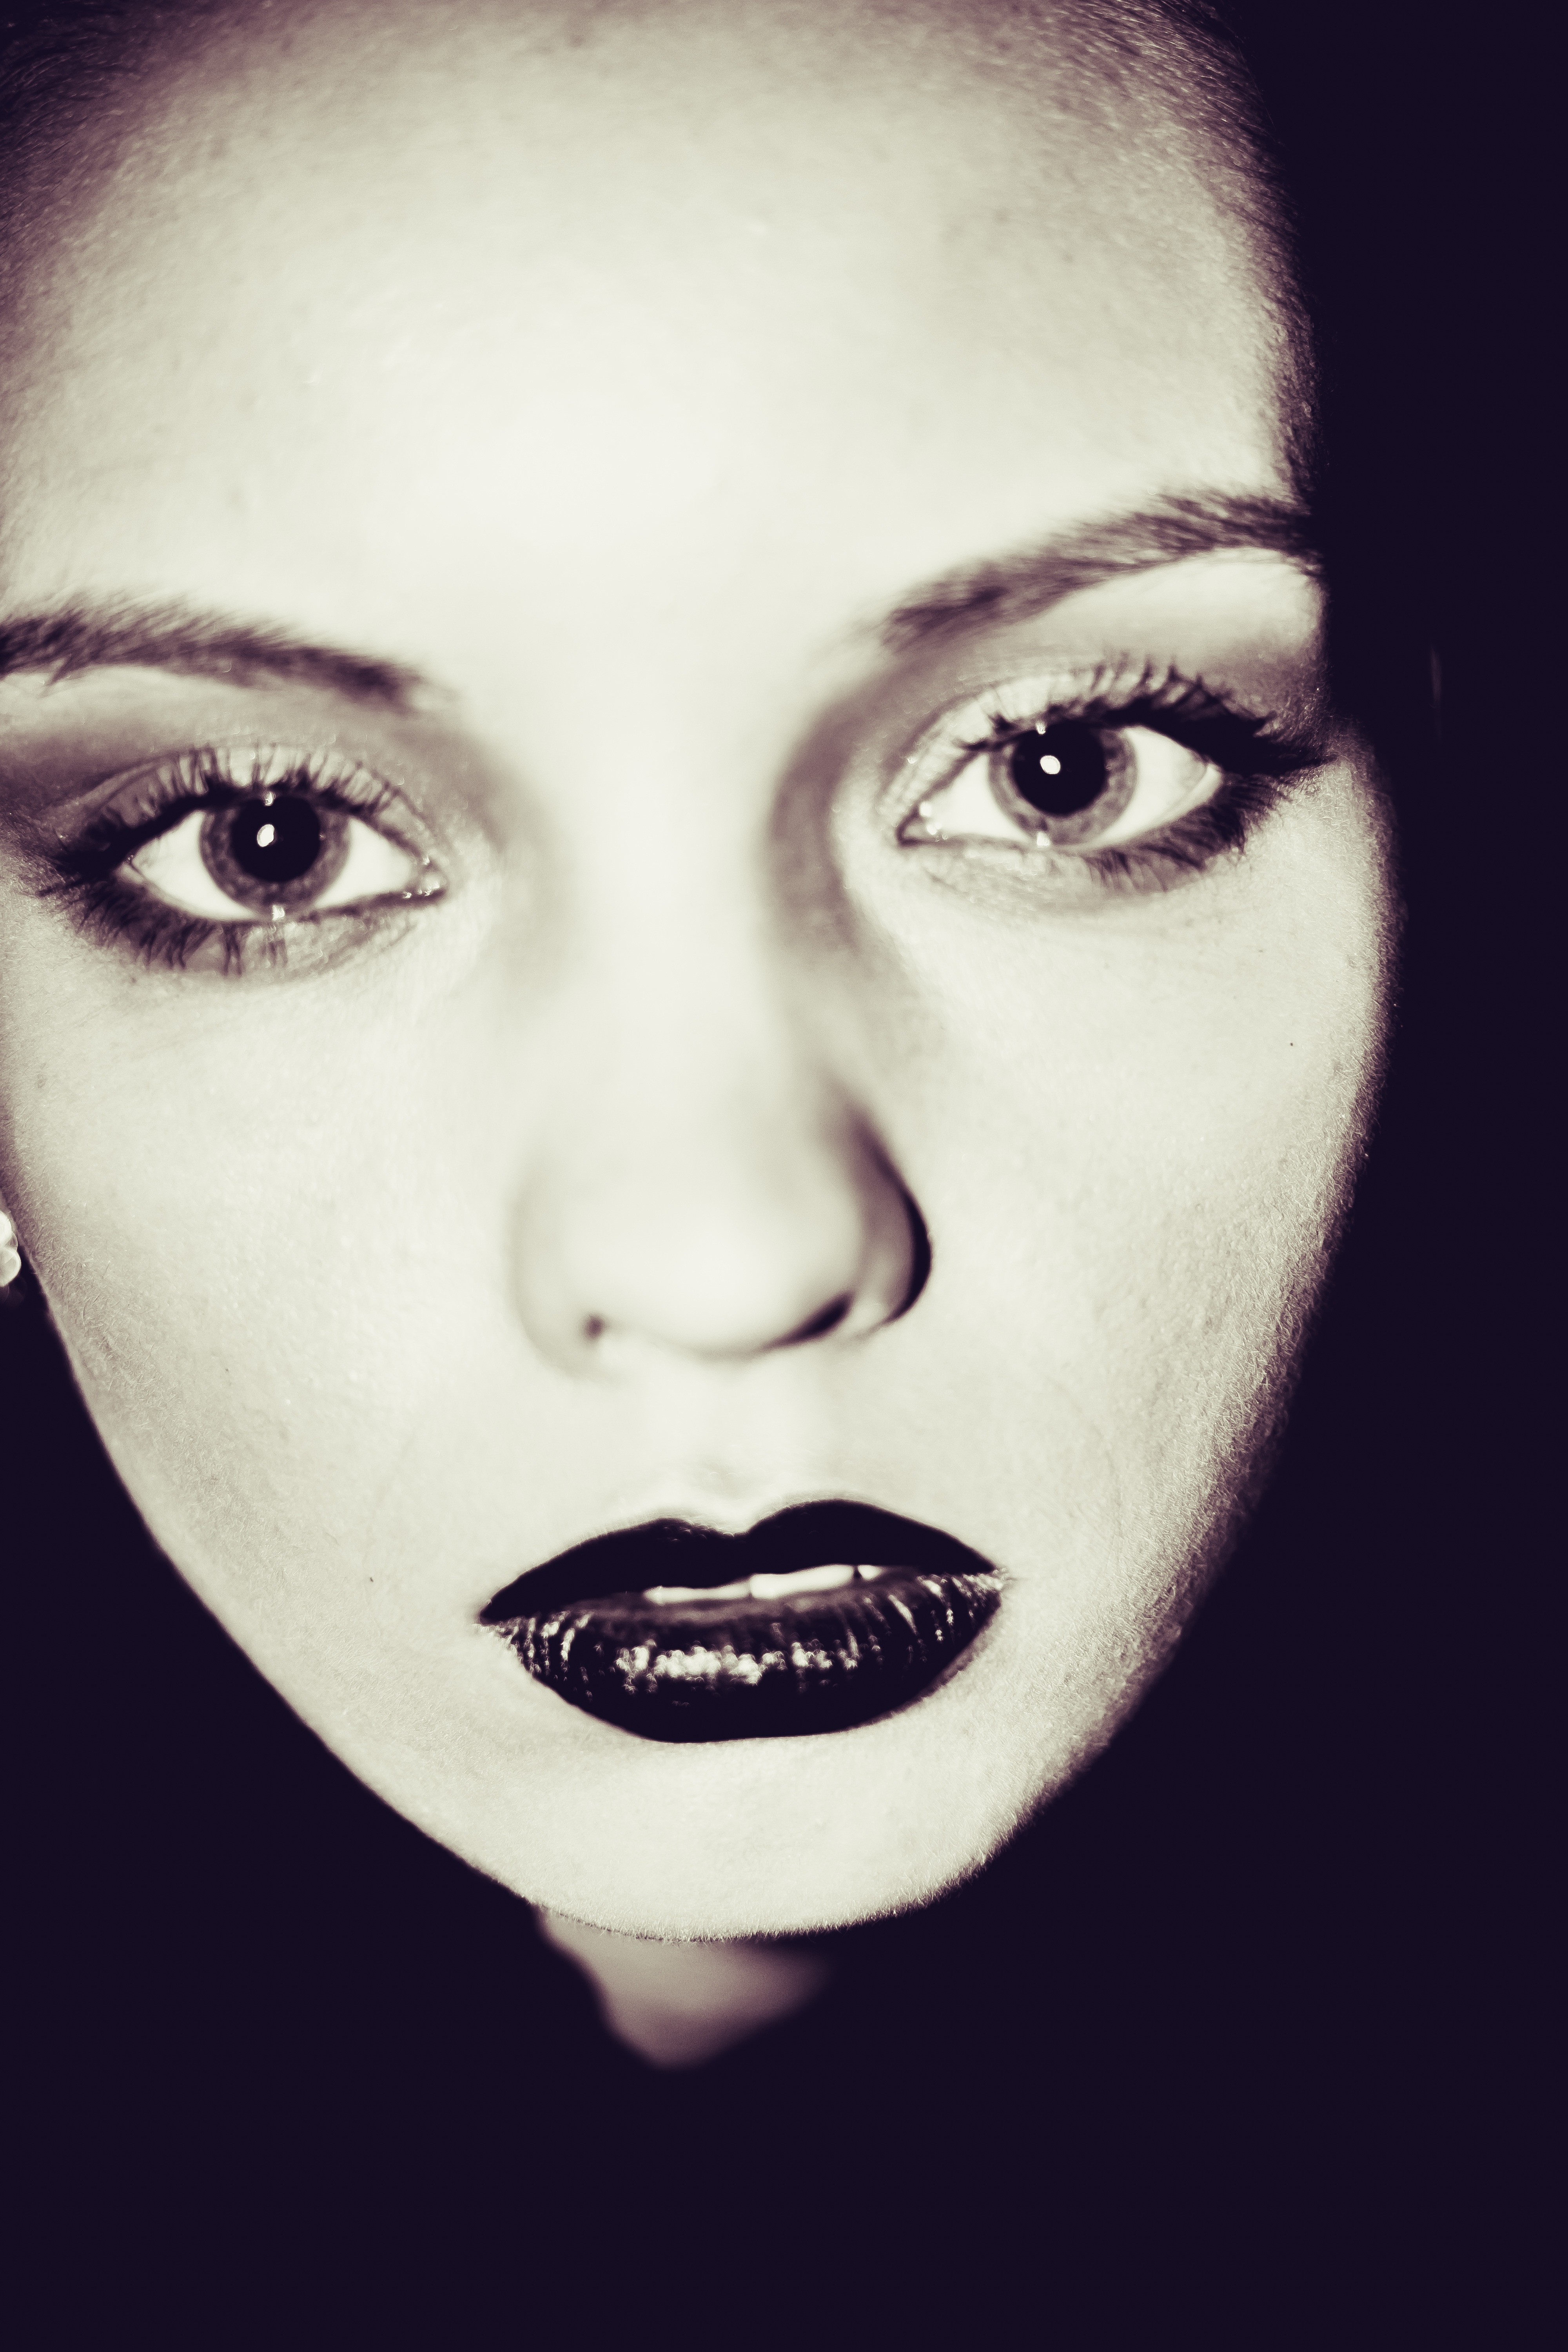
table, person, black and white, girl, hair, white, photography, view, female, portrait, model, color, sitting, darkness, fashion, blue, black, monochrome, jacket, lip, hairstyle, mouth, long hair, eyelash, close up, human body, face, nose, dress, hands, eye, glasses, head, skin, moustache, beauty, style, organ, posture, photoshoot, emotions, dark background, emotion, cosmetics, monochrome photography, portrait photography